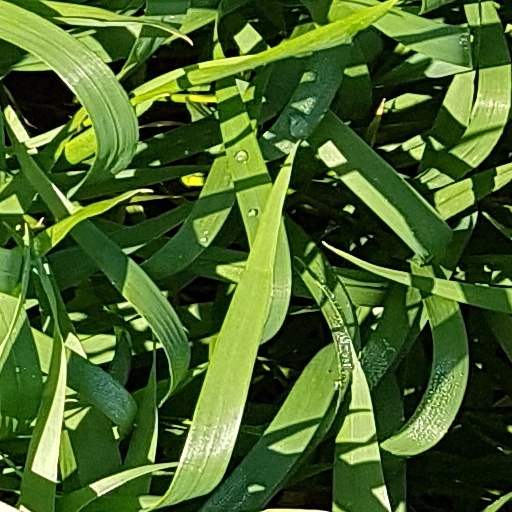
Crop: wheat